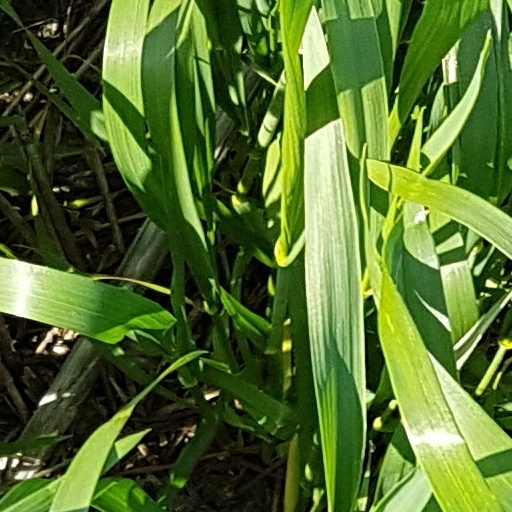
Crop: wheat